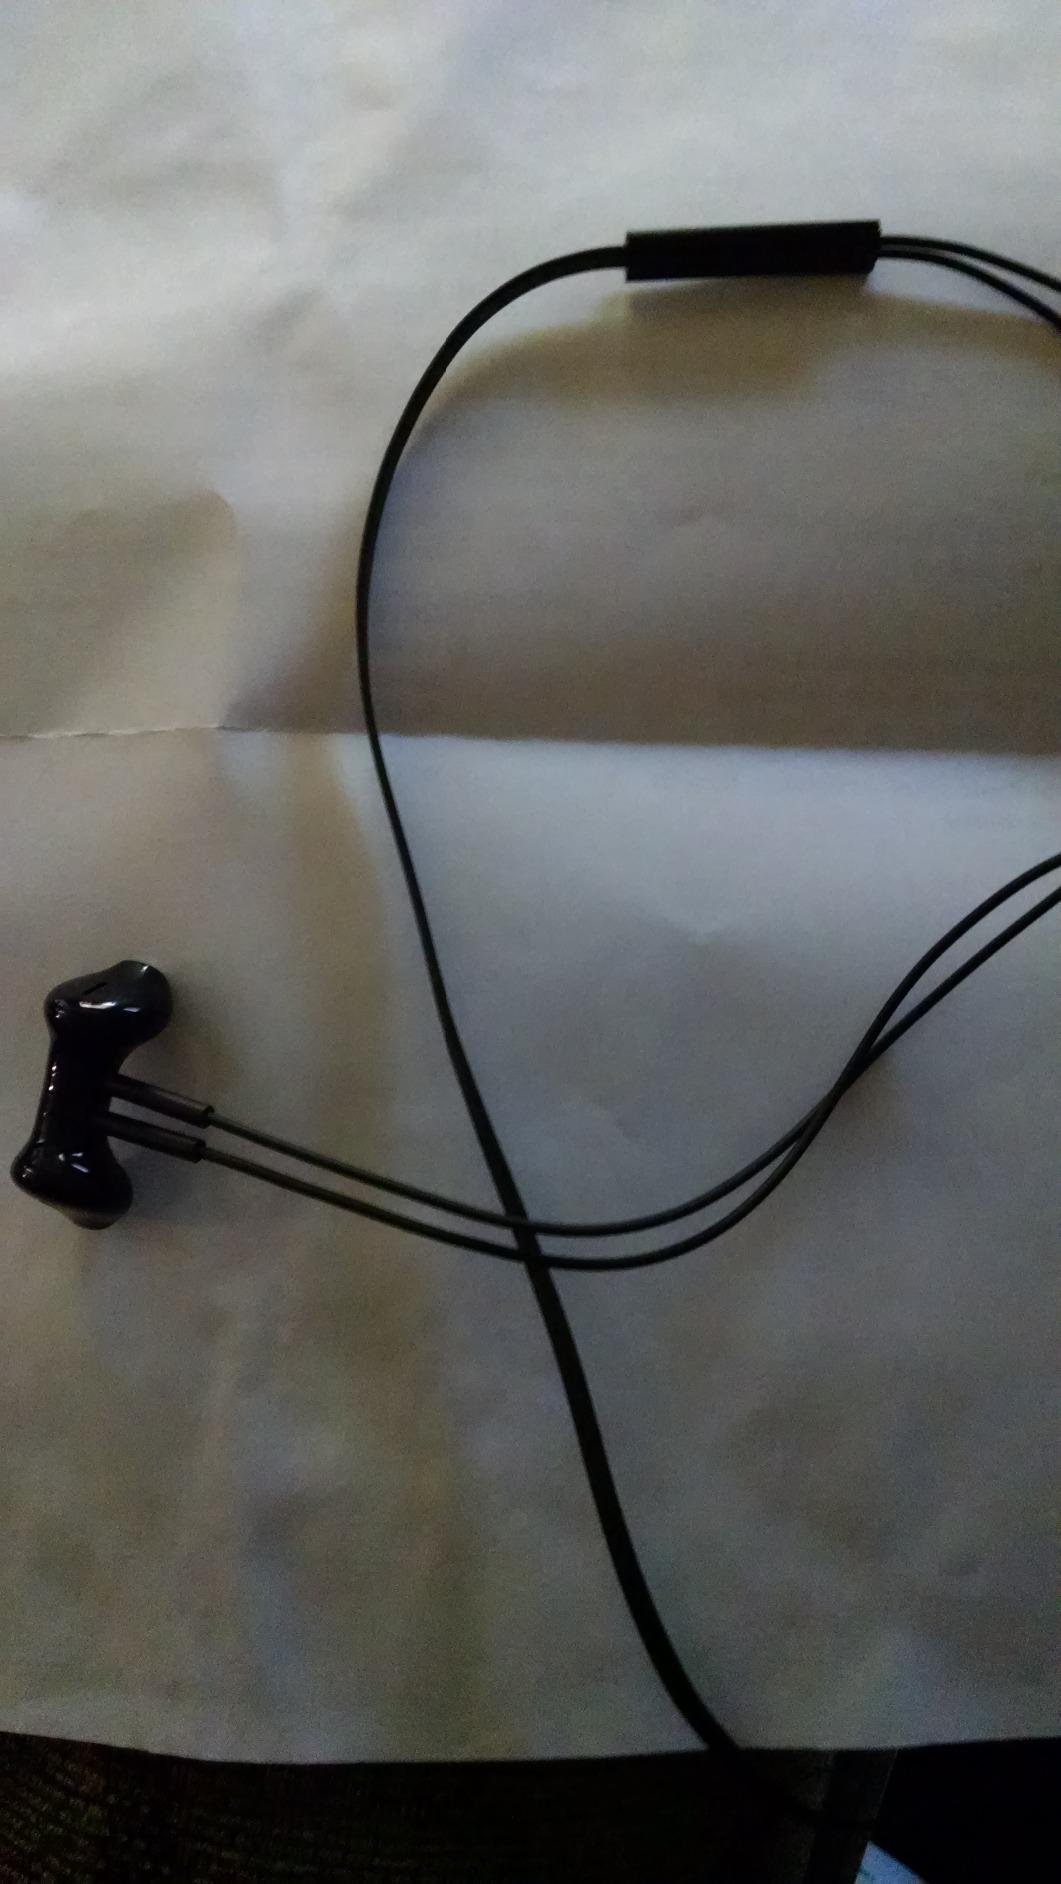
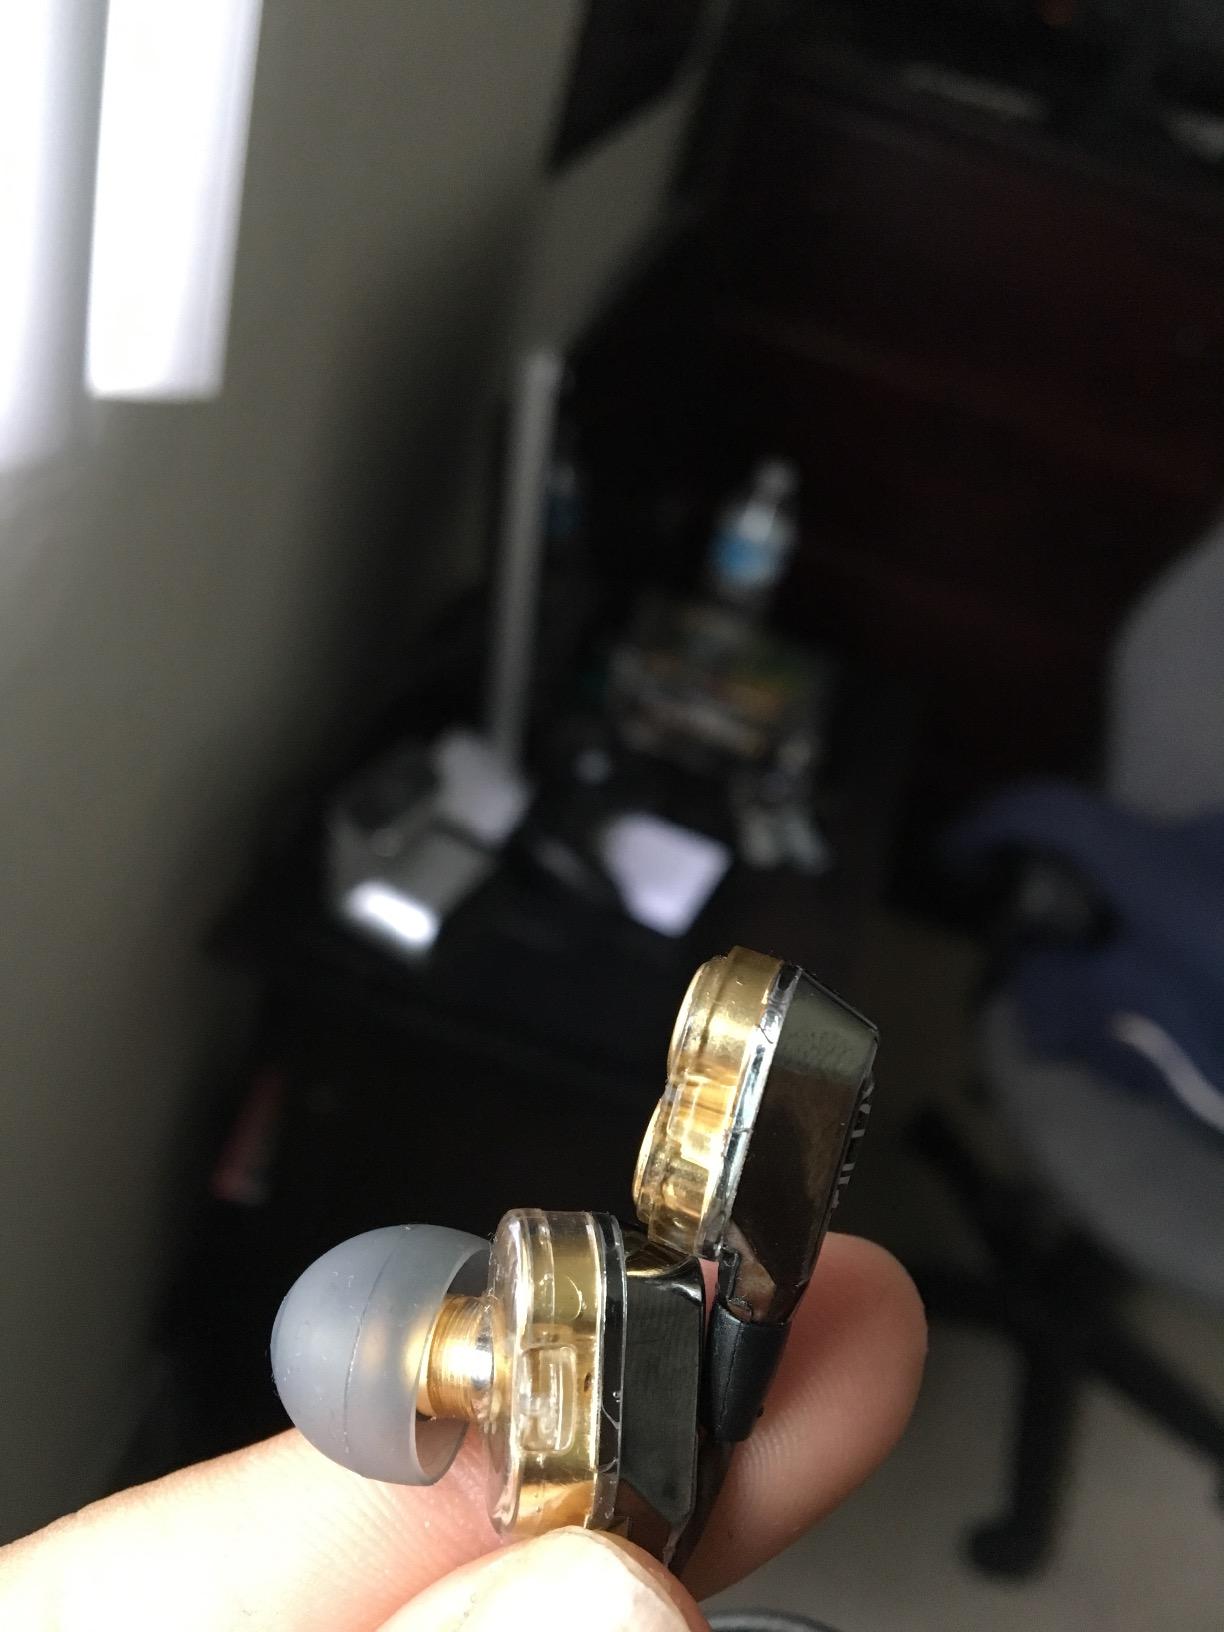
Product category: headphones
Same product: no